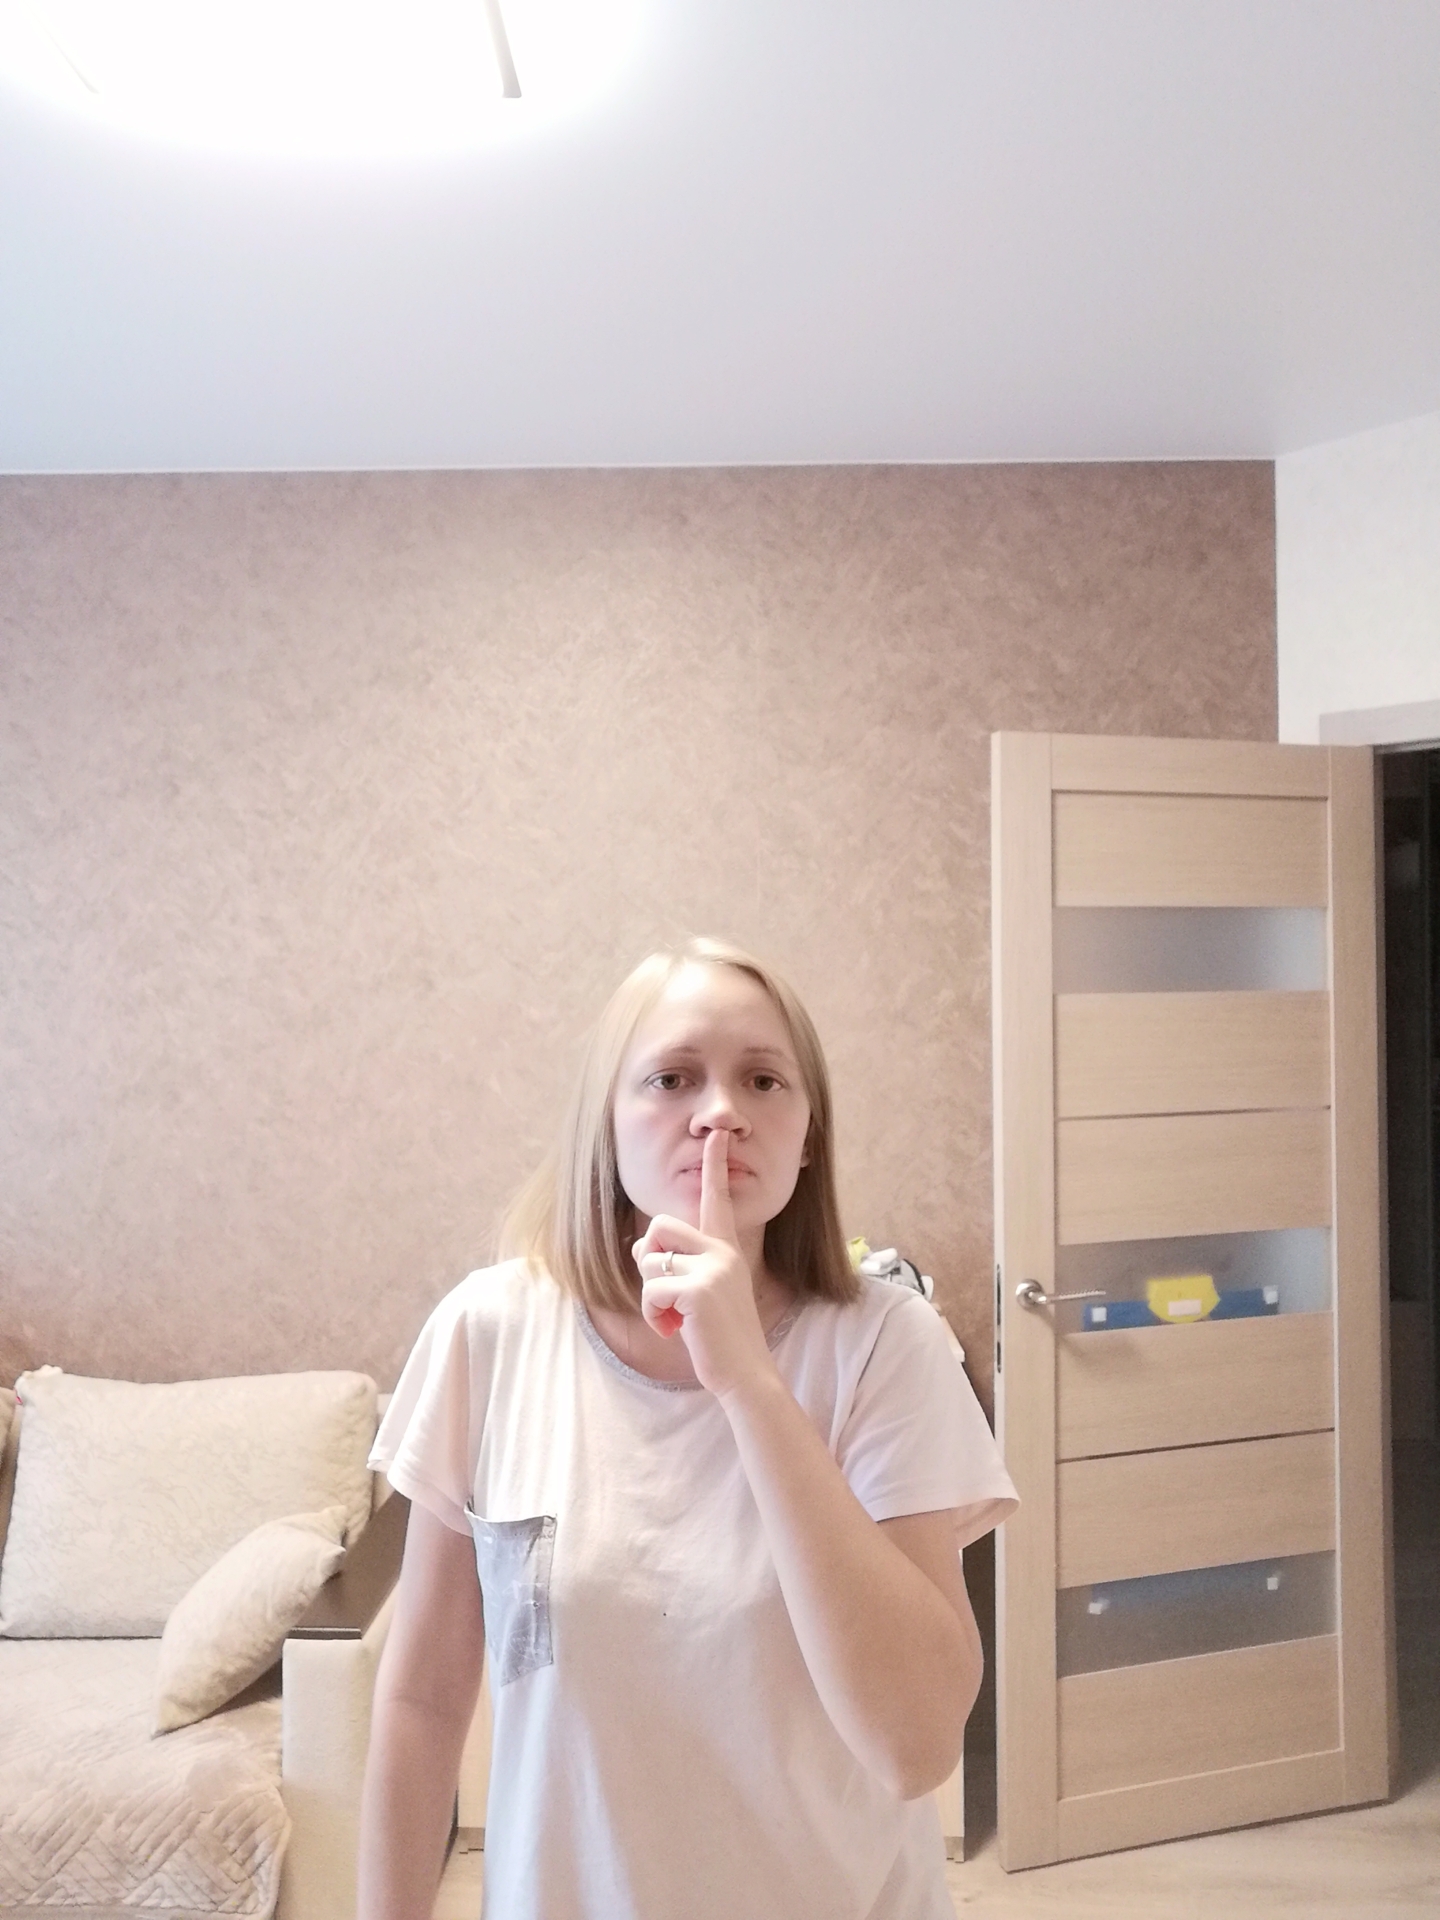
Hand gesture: mute